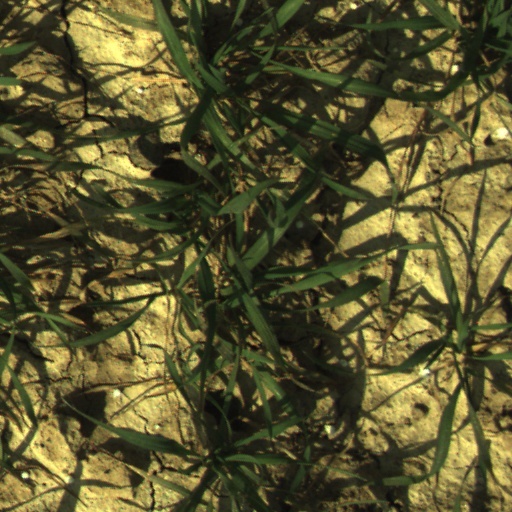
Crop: wheat